Question: Please indicate a possible affordance area of the toothbrush that can be used for brushing
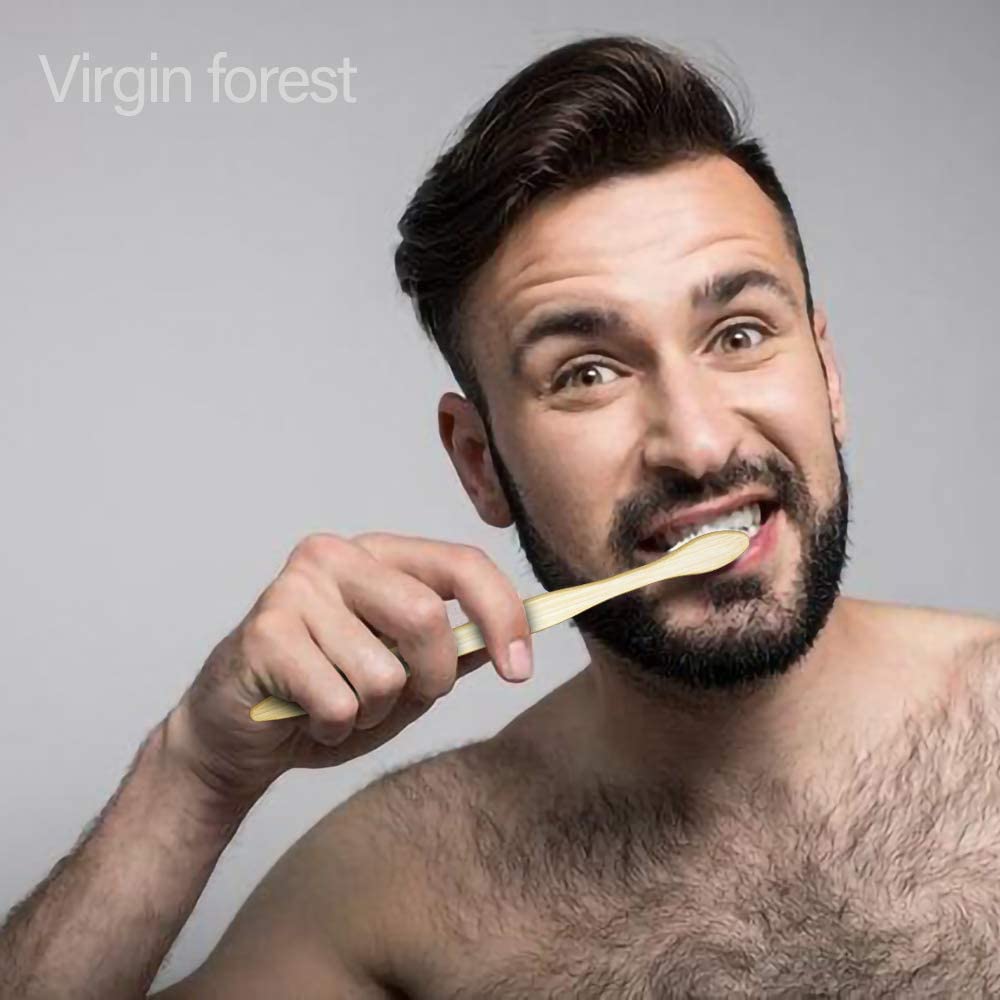
Answer: [535.373, 529.239, 760.847, 624.175]